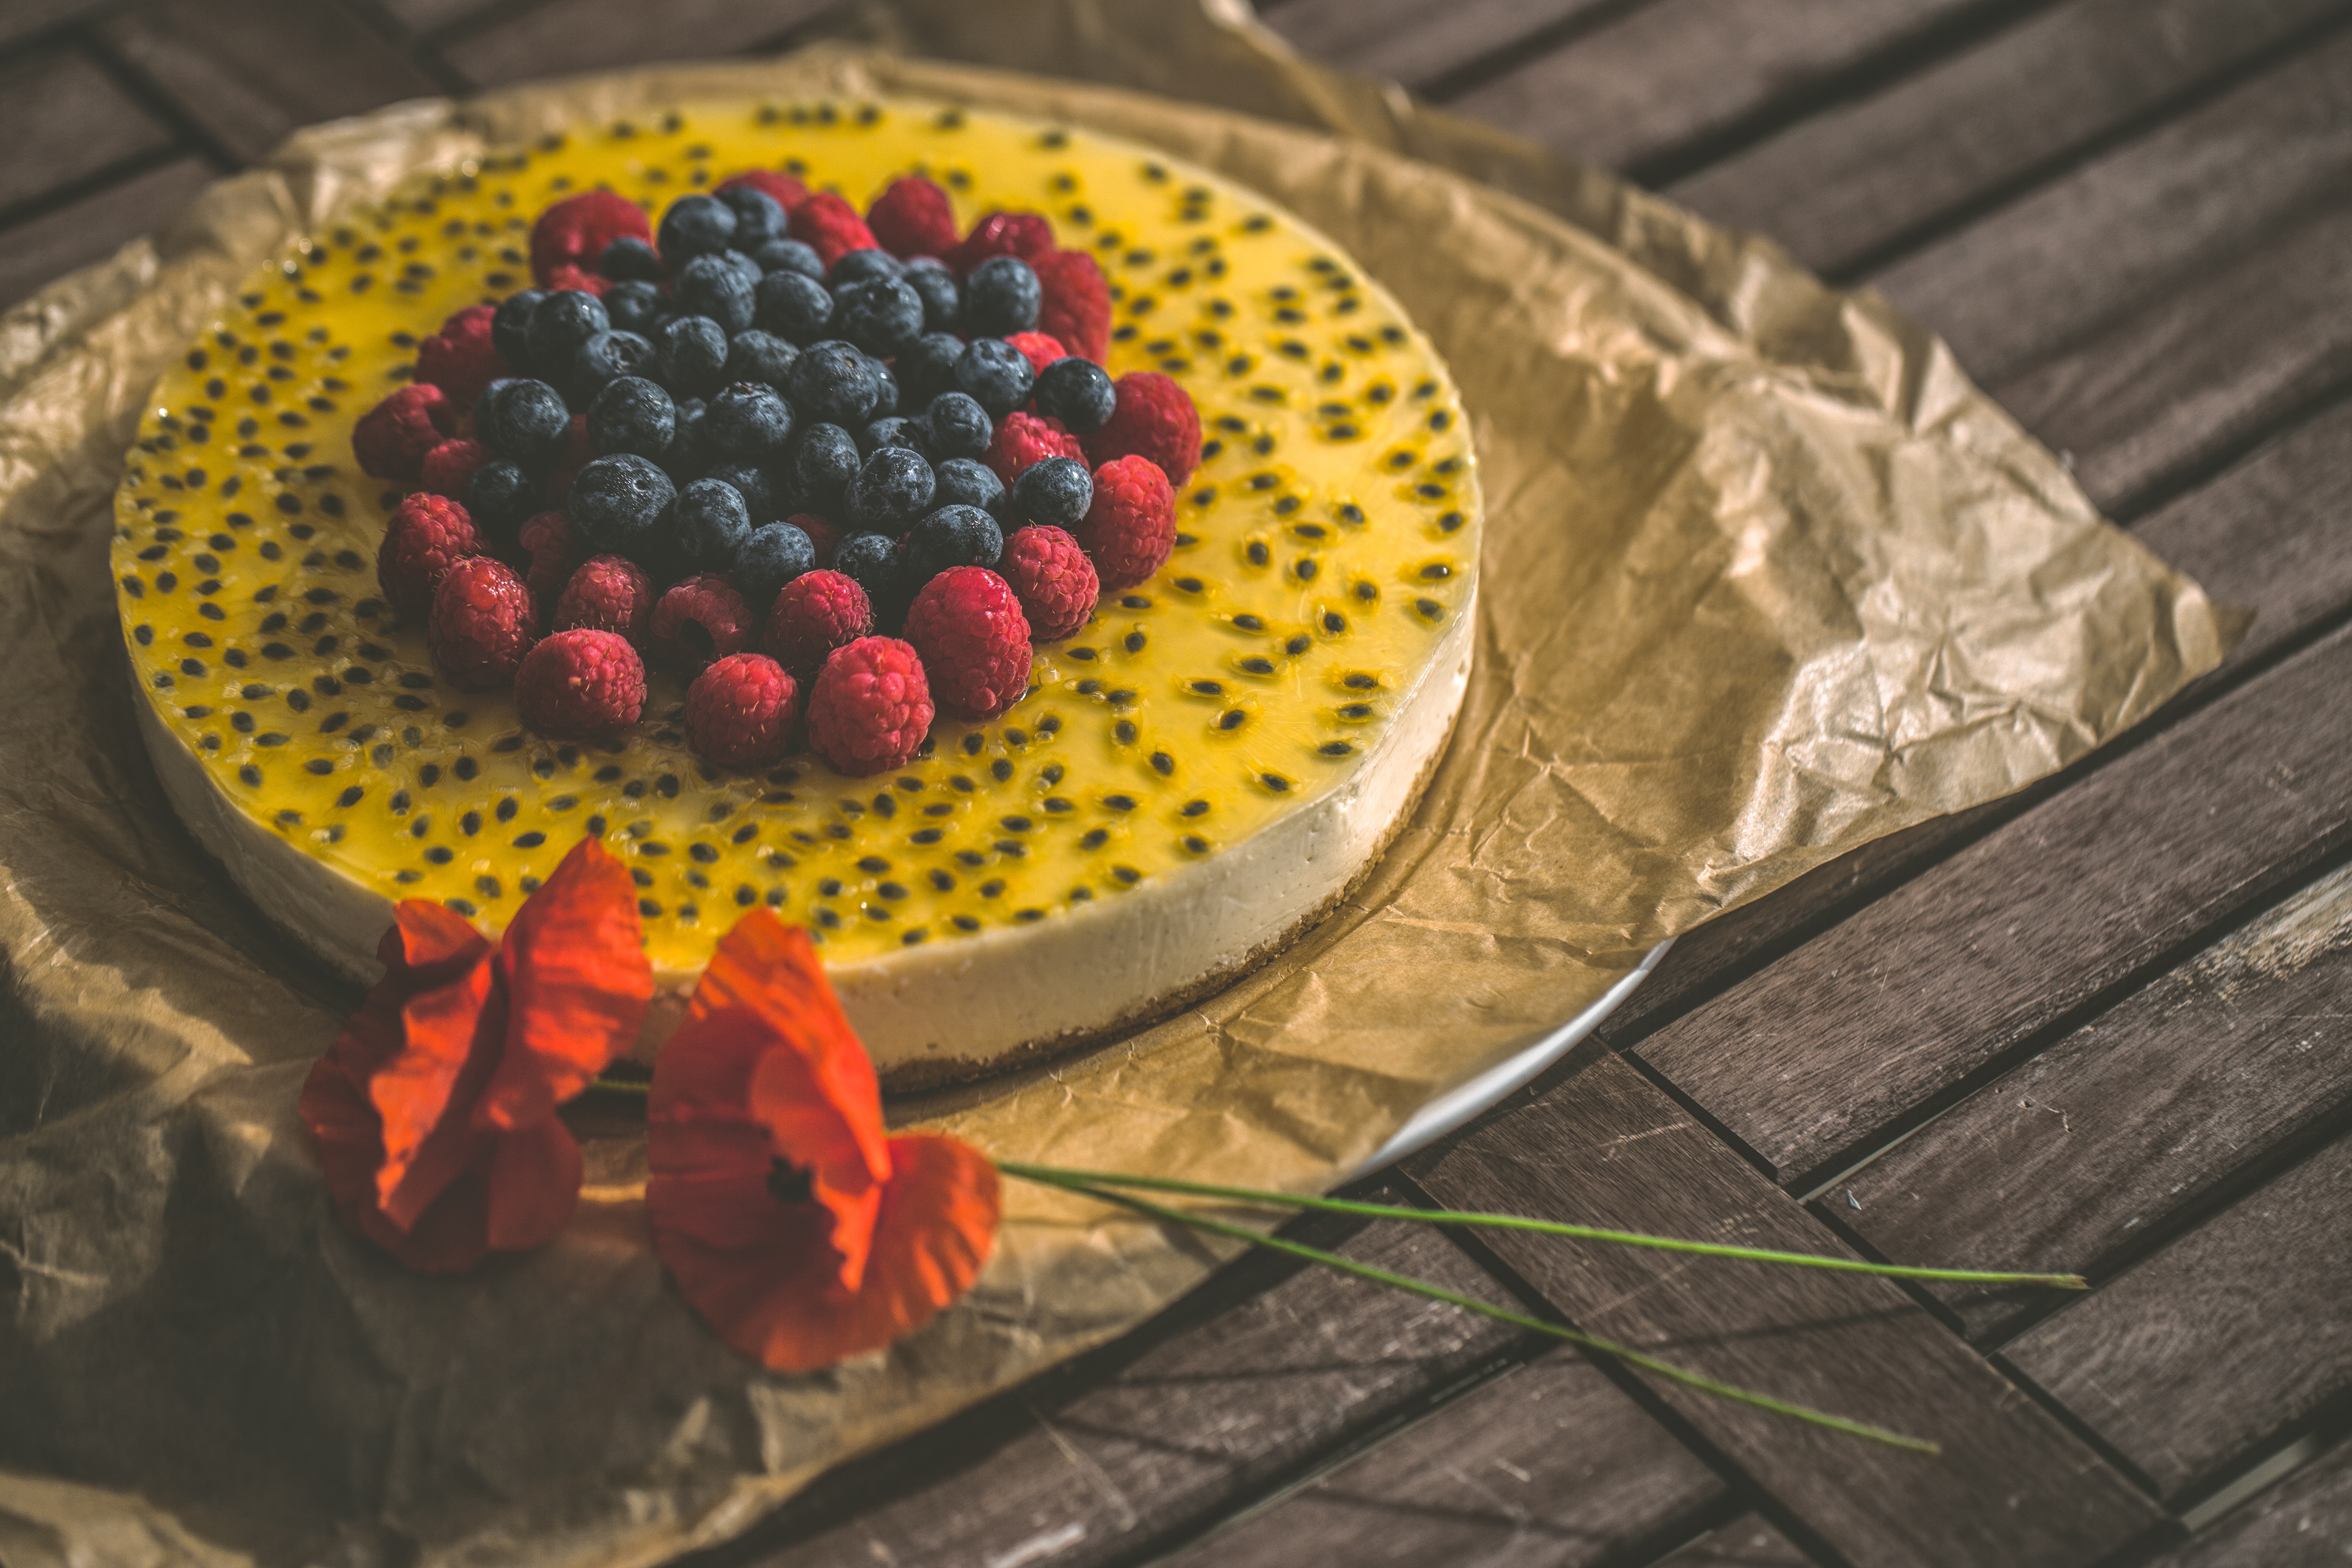
plant, sweet, leaf, flower, decoration, food, red, produce, color, fresh, dessert, delicious, cake, homemade, pie, pastry, art, berries, tasty, passion fruit, yummy, cheesecake, macro photography